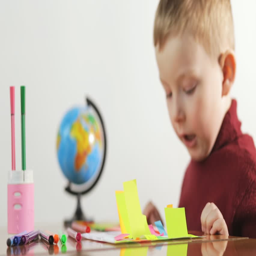
little boy play the ape with markers on white background